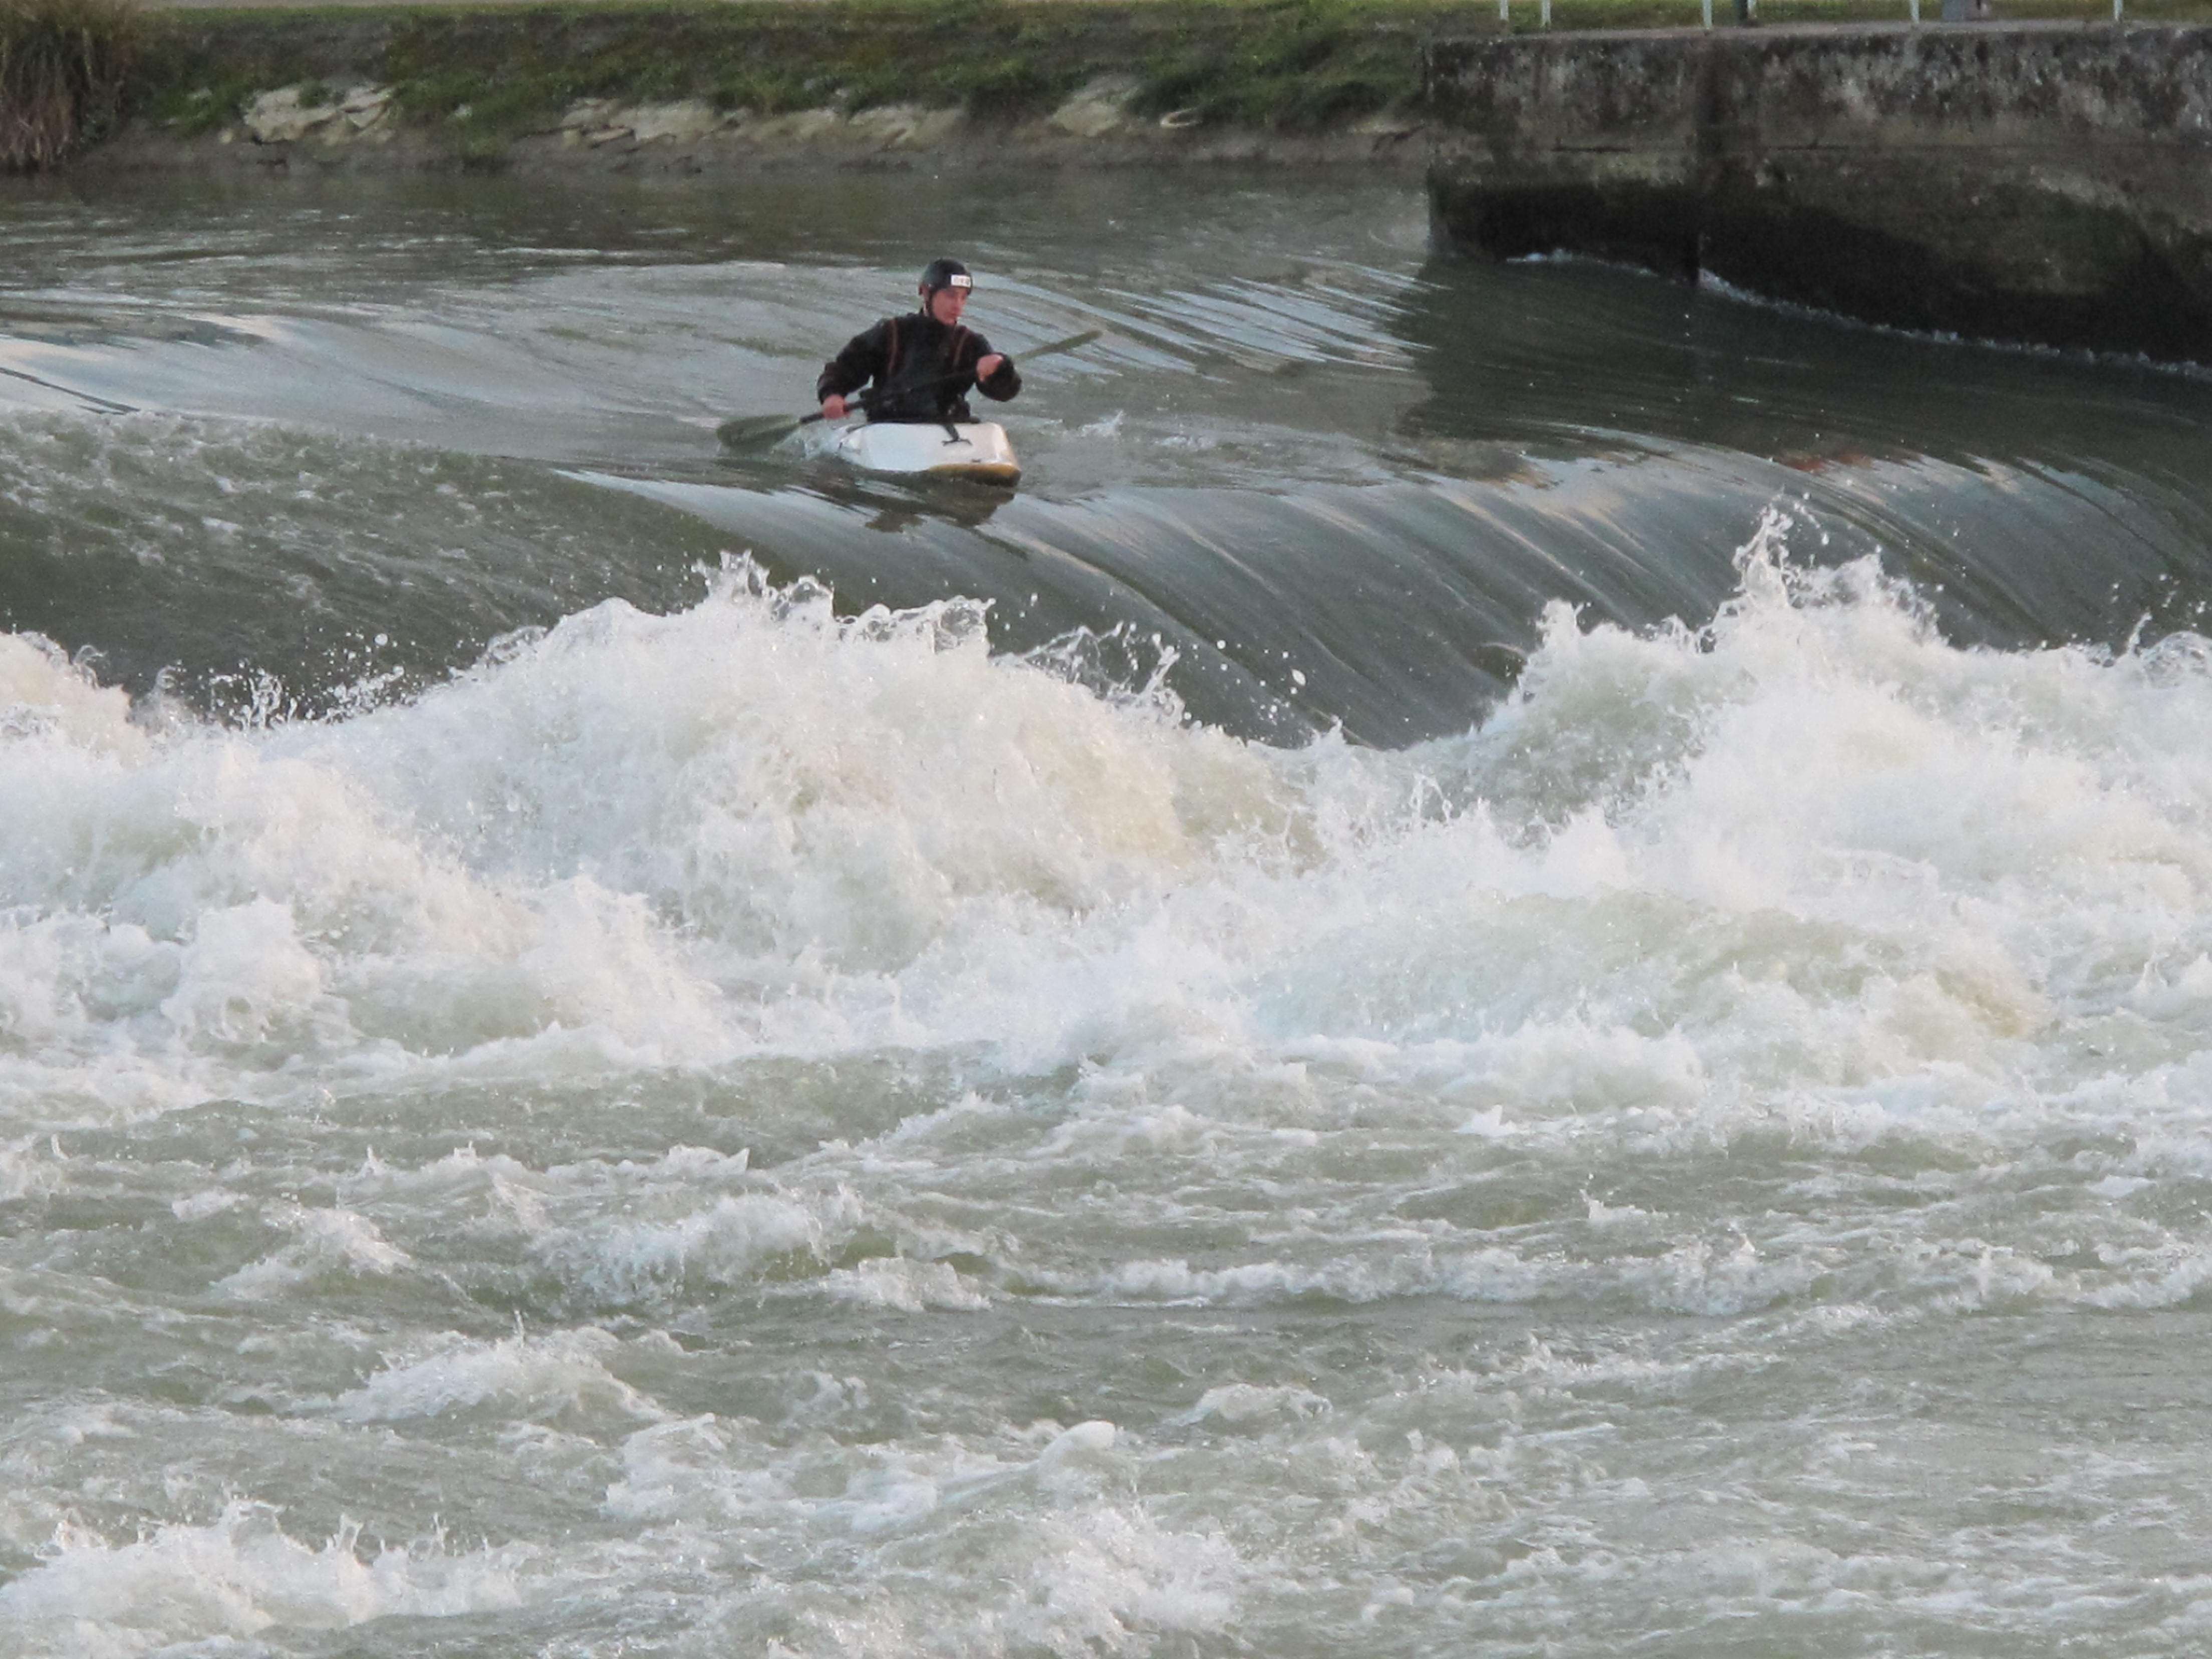
sea, water, sport, boat, wave, river, recreation, oar, paddle, vehicle, rapid, extreme sport, kayak, healthy, activity, men, sports, boating, rapids, kayaking, watercraft, white water, water sports, cardio, water sport, kayakers, wind wave